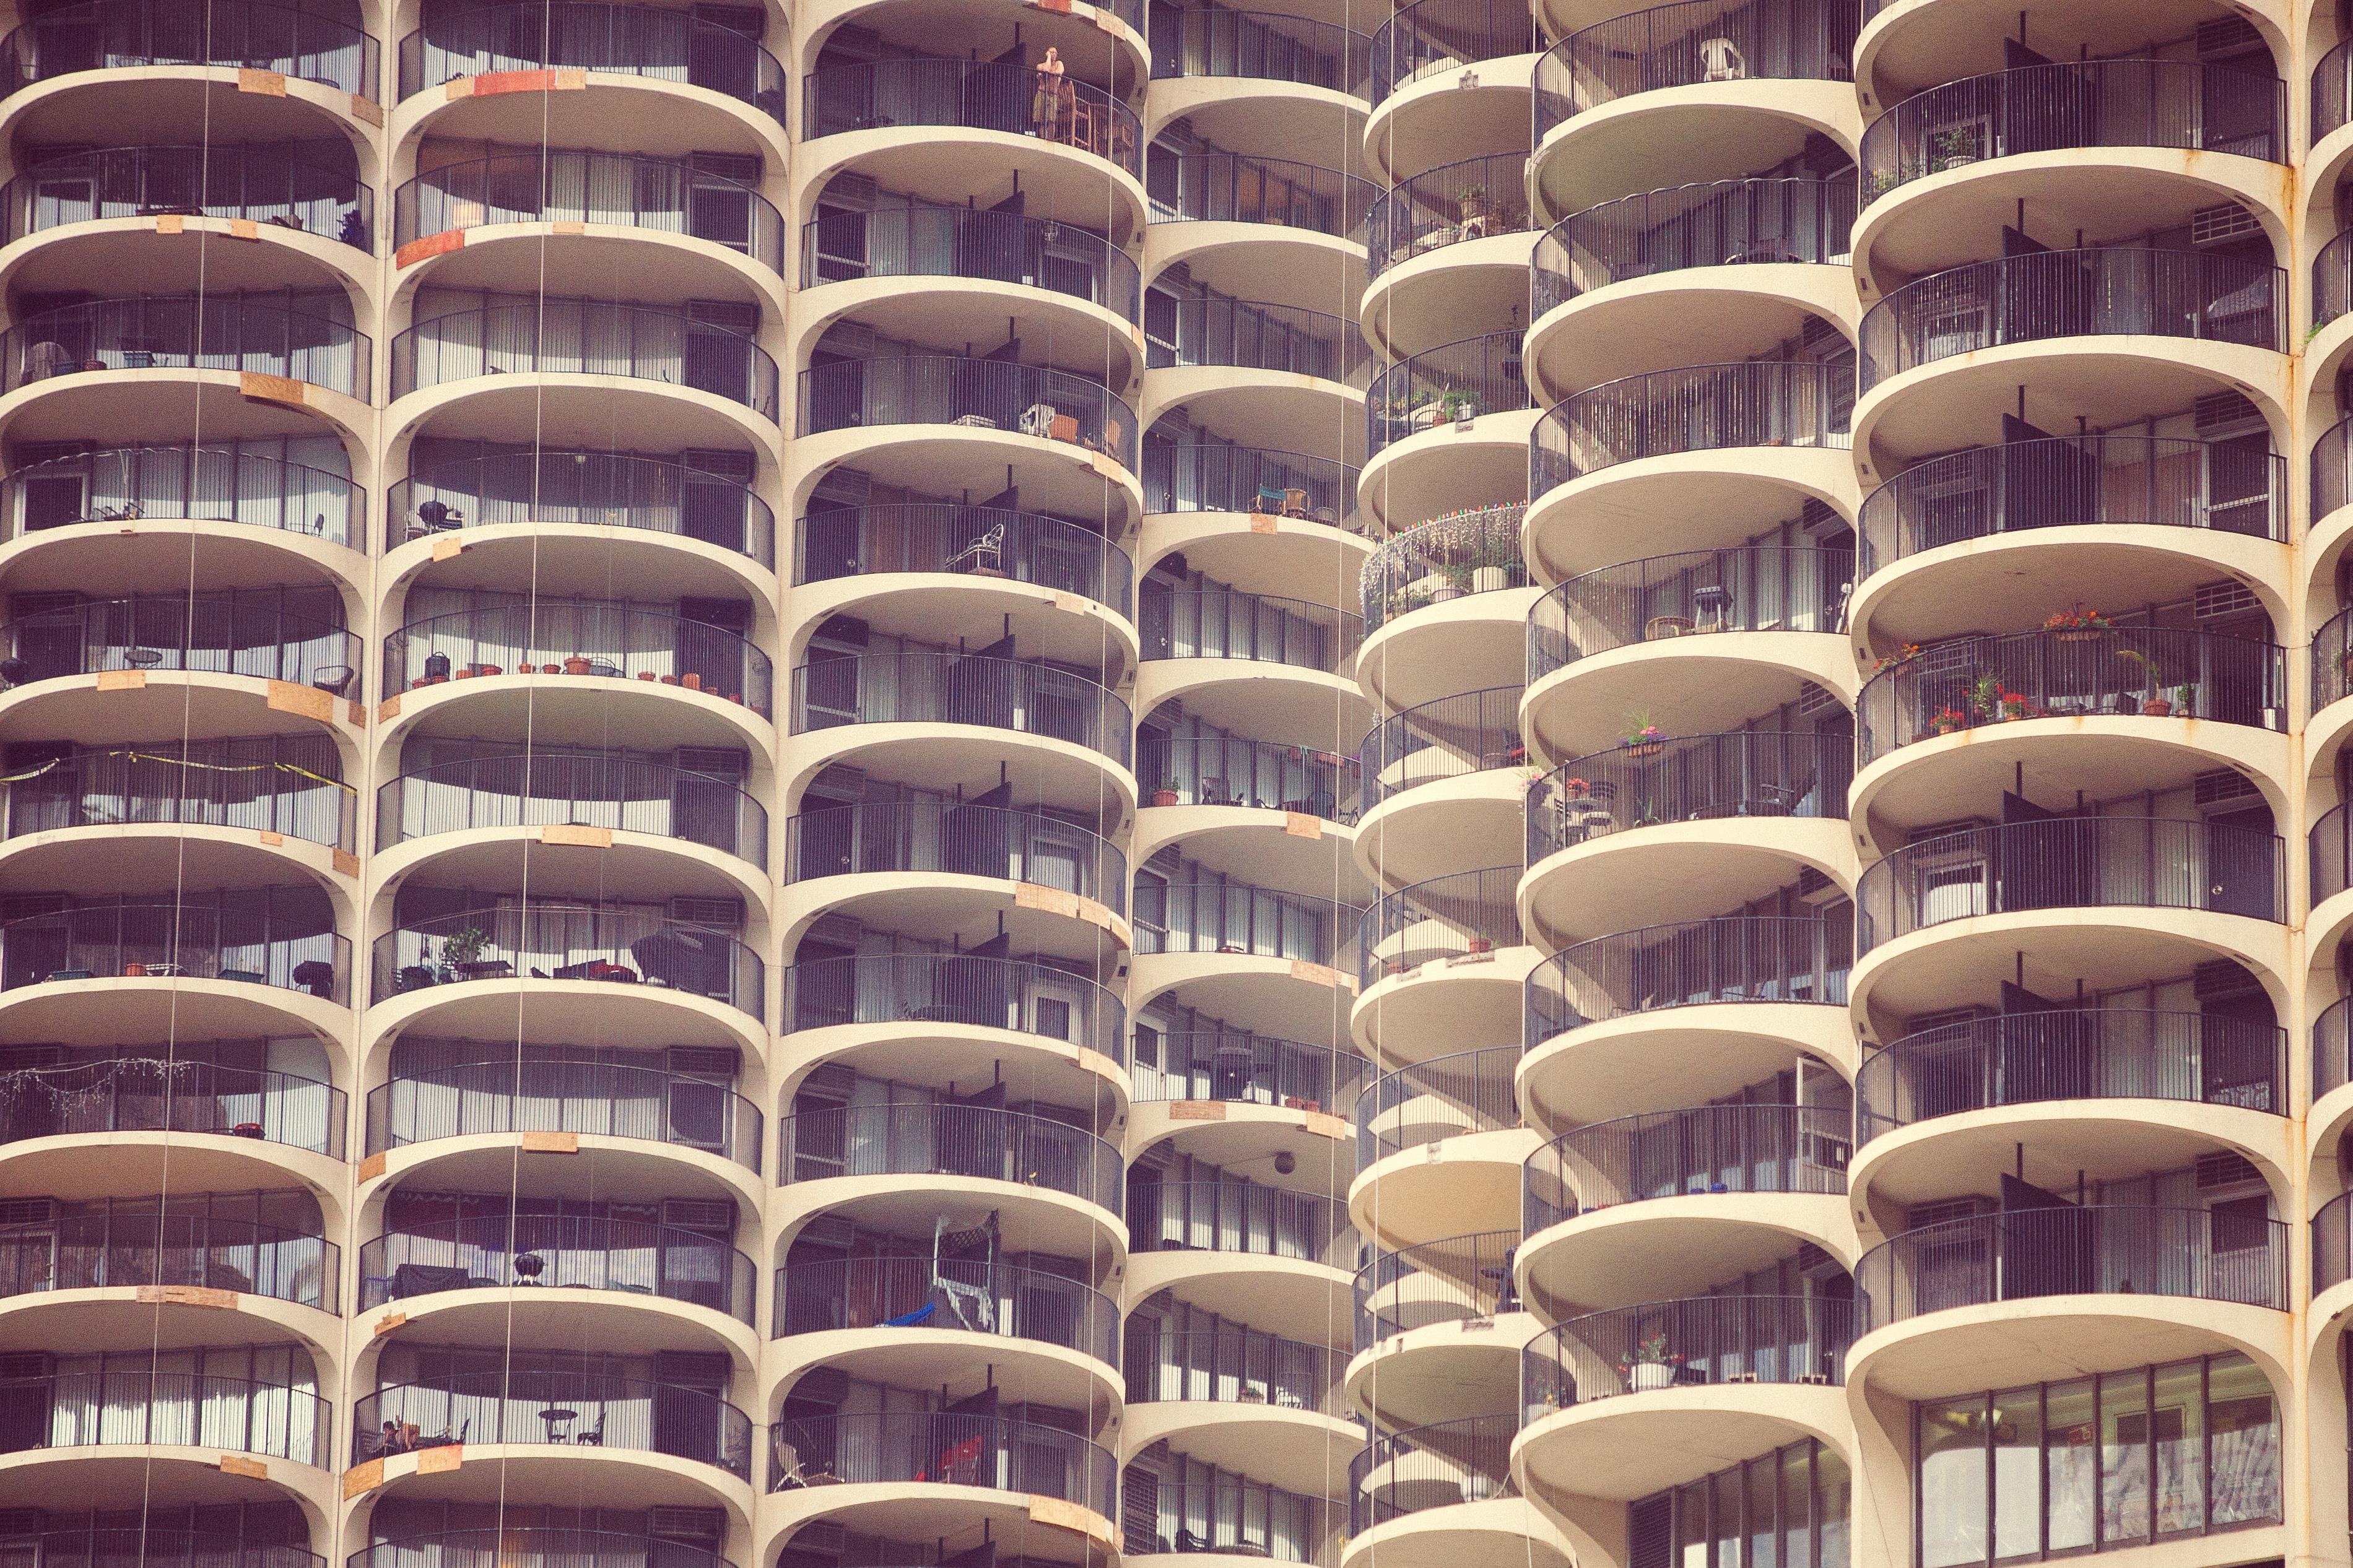
structure, auditorium, building, wall, ceiling, furniture, interior design, hotel, resort, apartments, balconies, flats, masses, flooring, sport venue, window covering